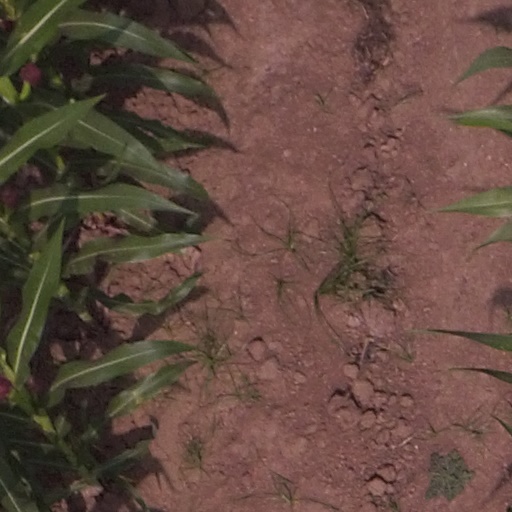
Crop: maize; corn